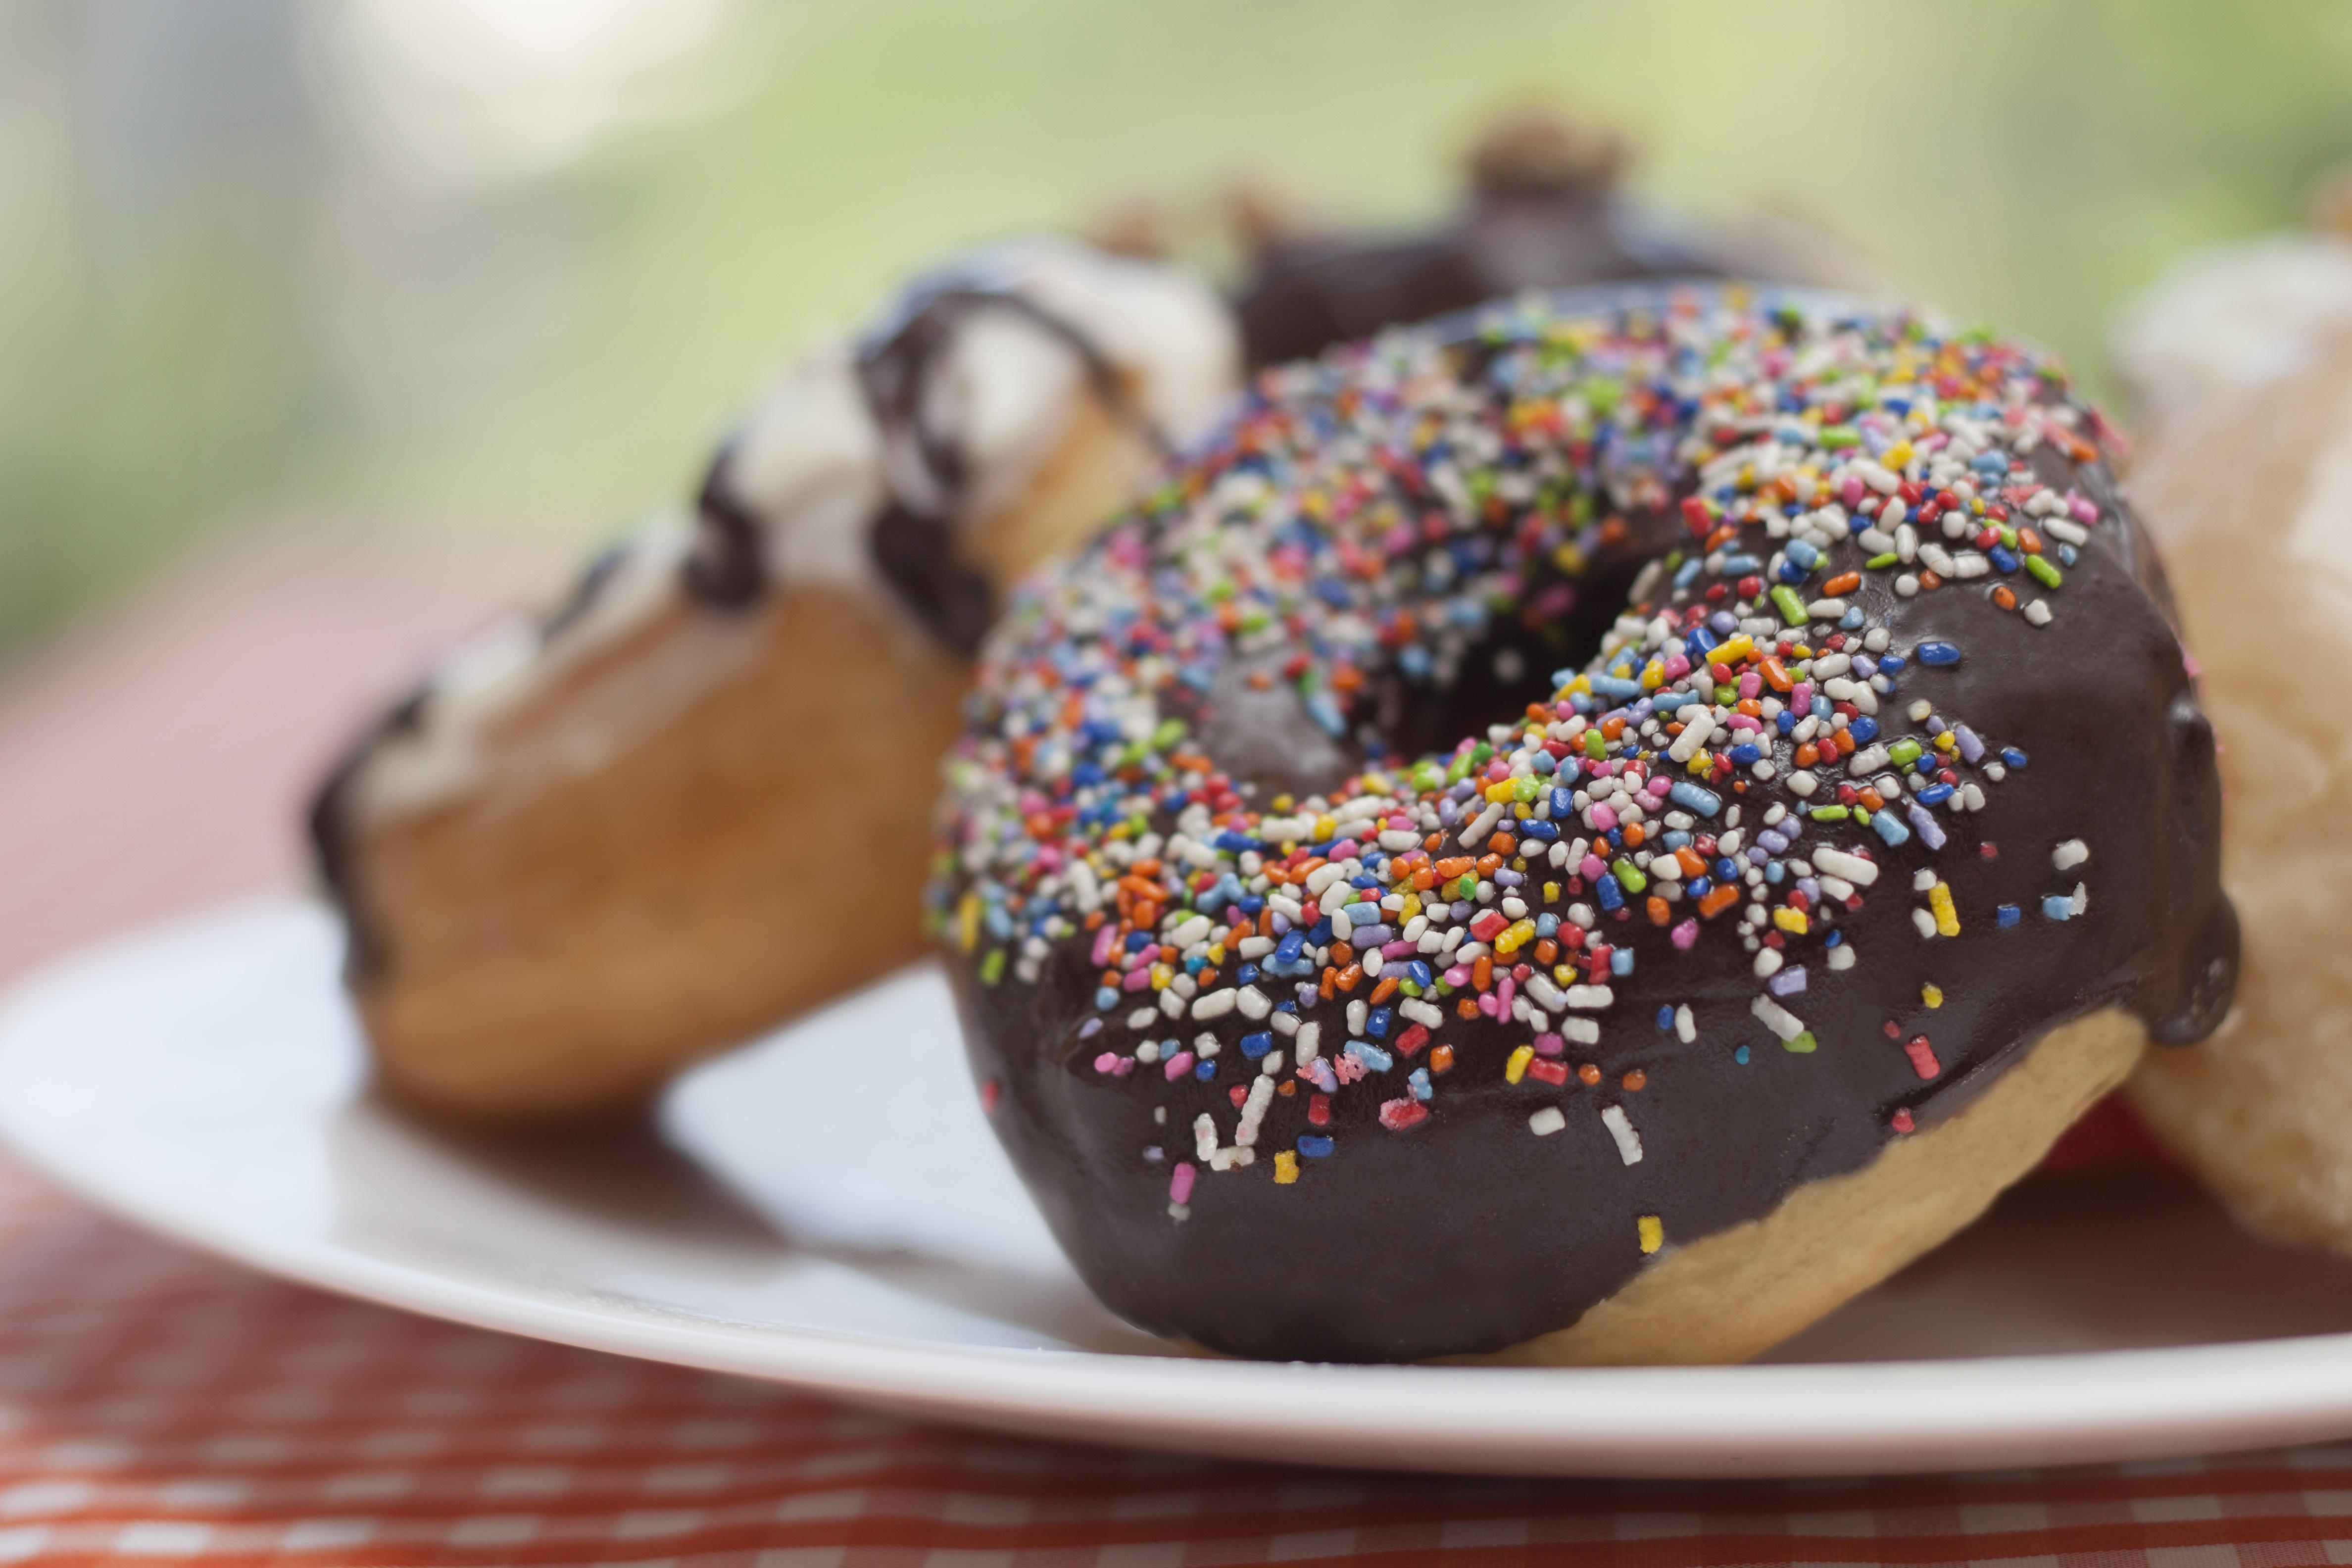
food, produce, chocolate, baking, cookie, dessert, cake, homemade, pastry, bakery, cook, doughnut, chocolate cake, icing, donuts, gastronomy, sweetness, rico, sprinkles, dona, baked goods, snack food, cookies and crackers, chocolate truffle